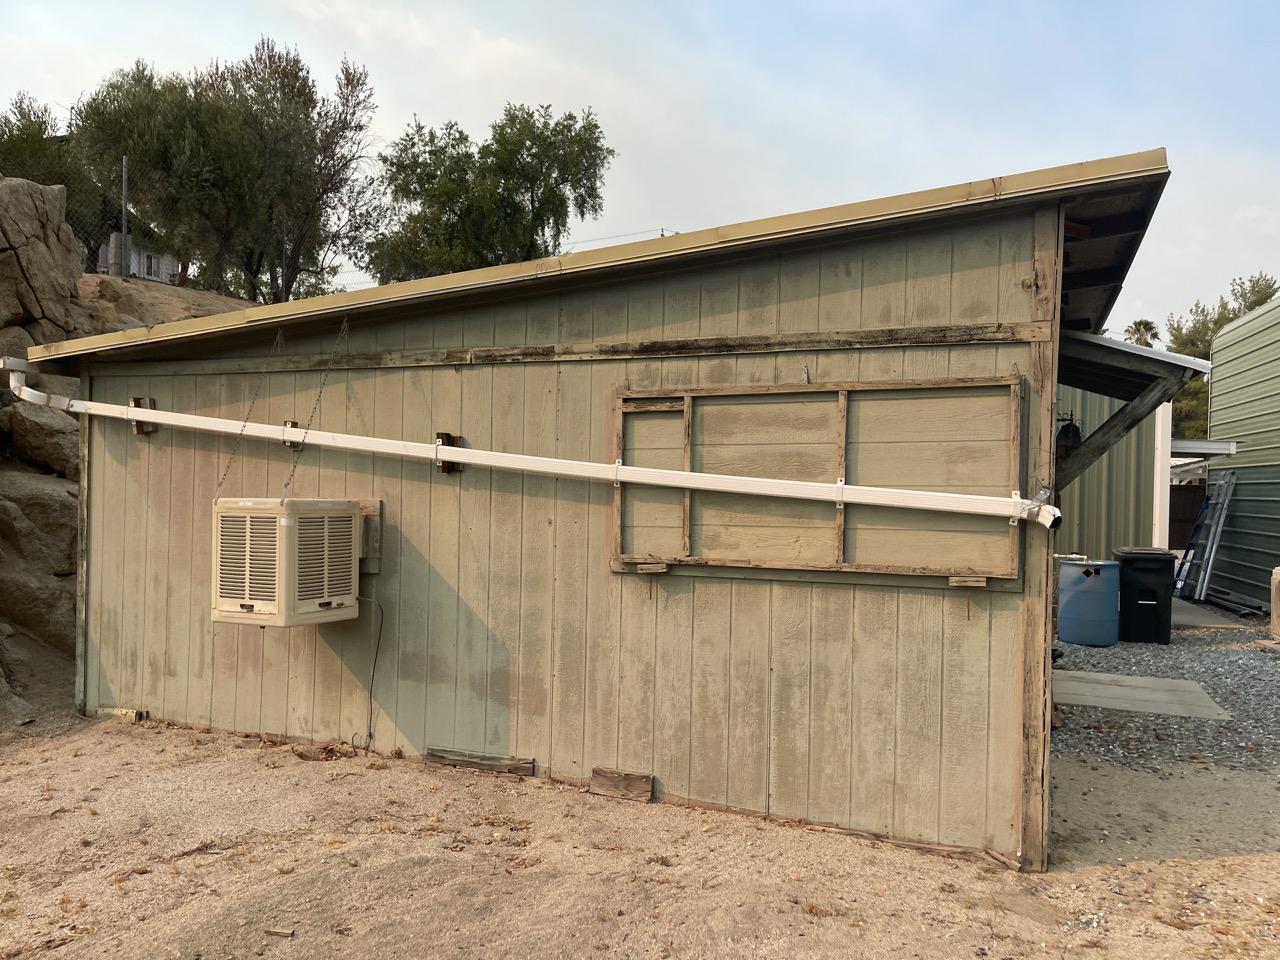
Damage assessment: no_damage